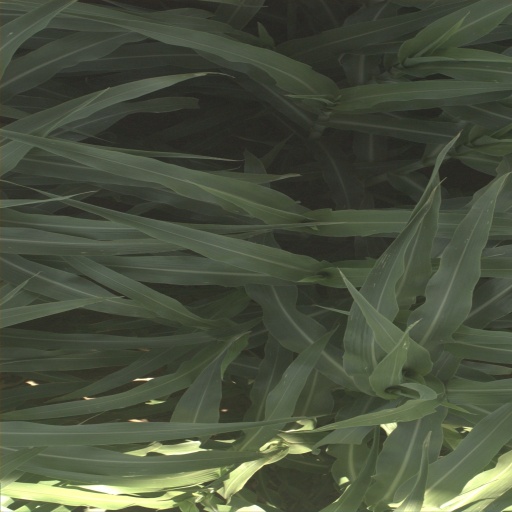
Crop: sorghum